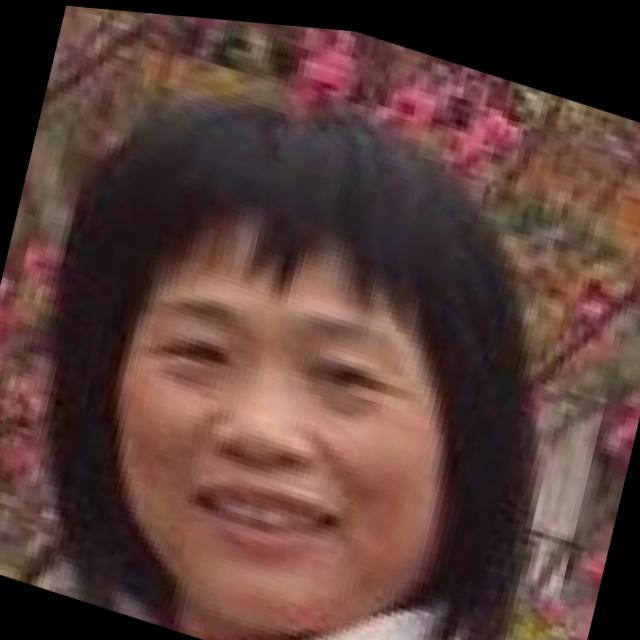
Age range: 45-64